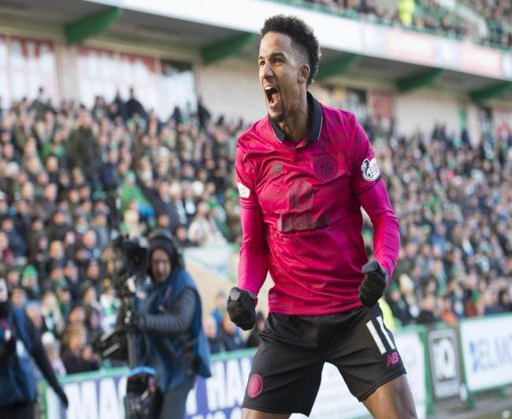
football player and other black players will be heading into a cauldron of hate against football team